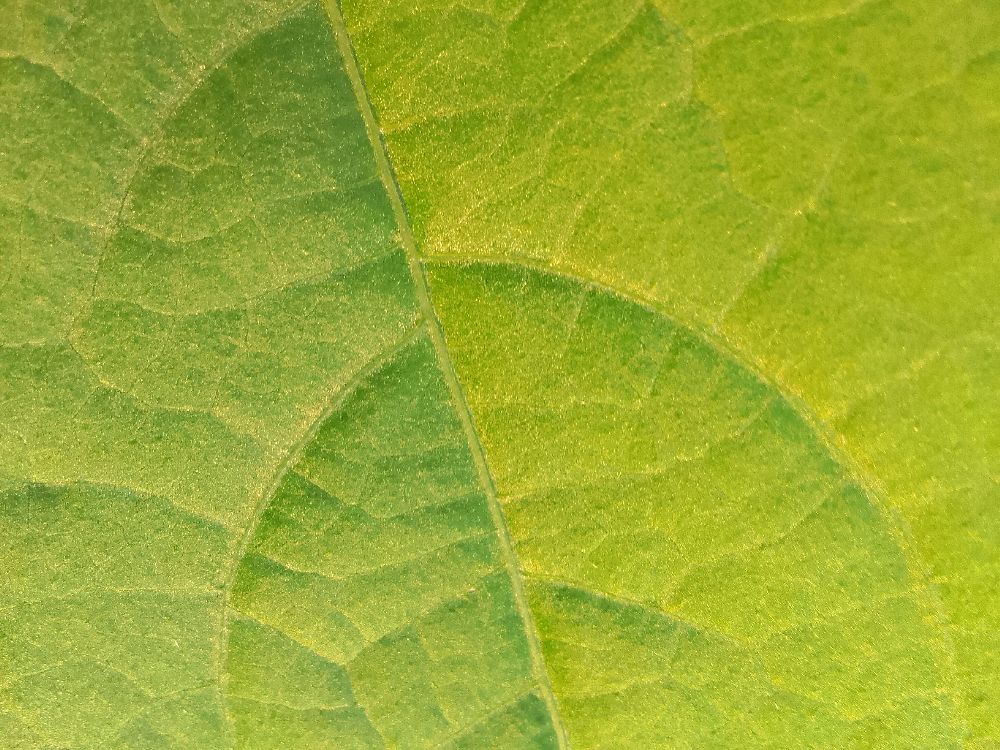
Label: healthy